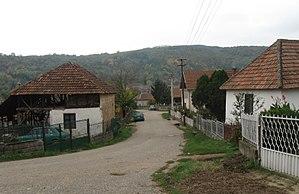
Poslon est un village de Serbie situé dans la municipalité de Ražanj, district de Nišava. Au recensement de 2011, il comptait 186 habitants.